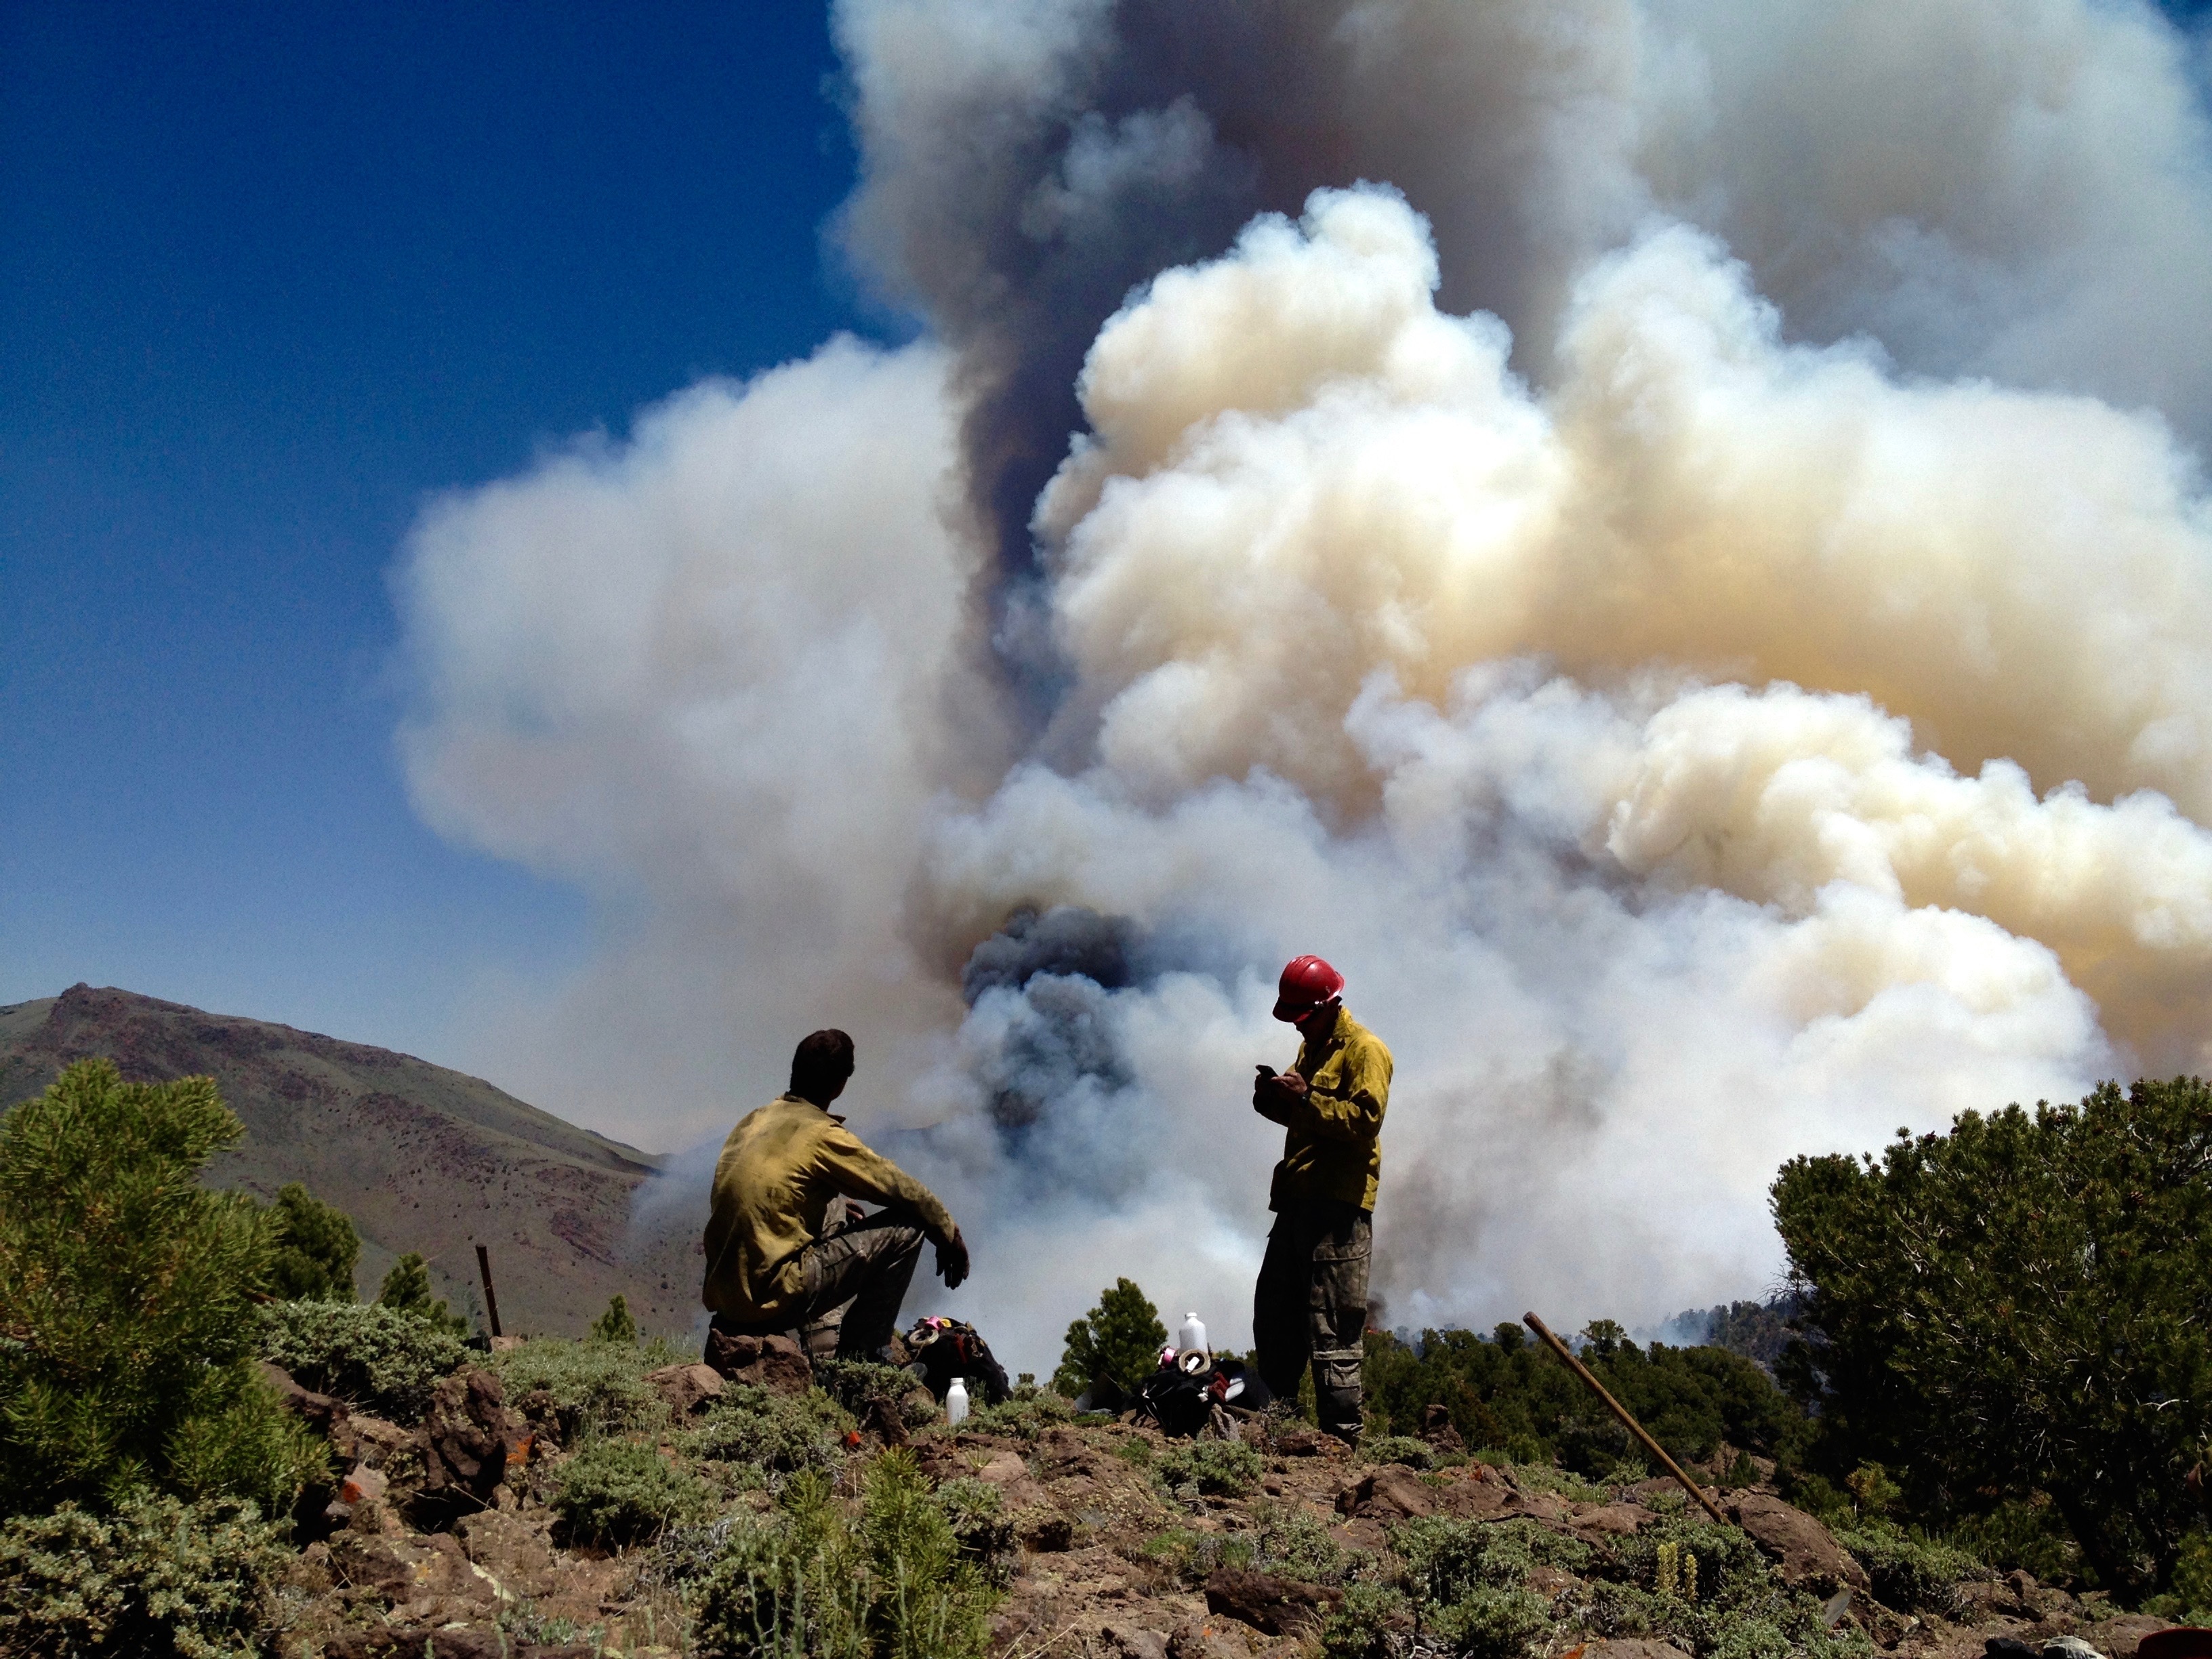
fire, wildfire, atmosphere of earth, geological phenomenon